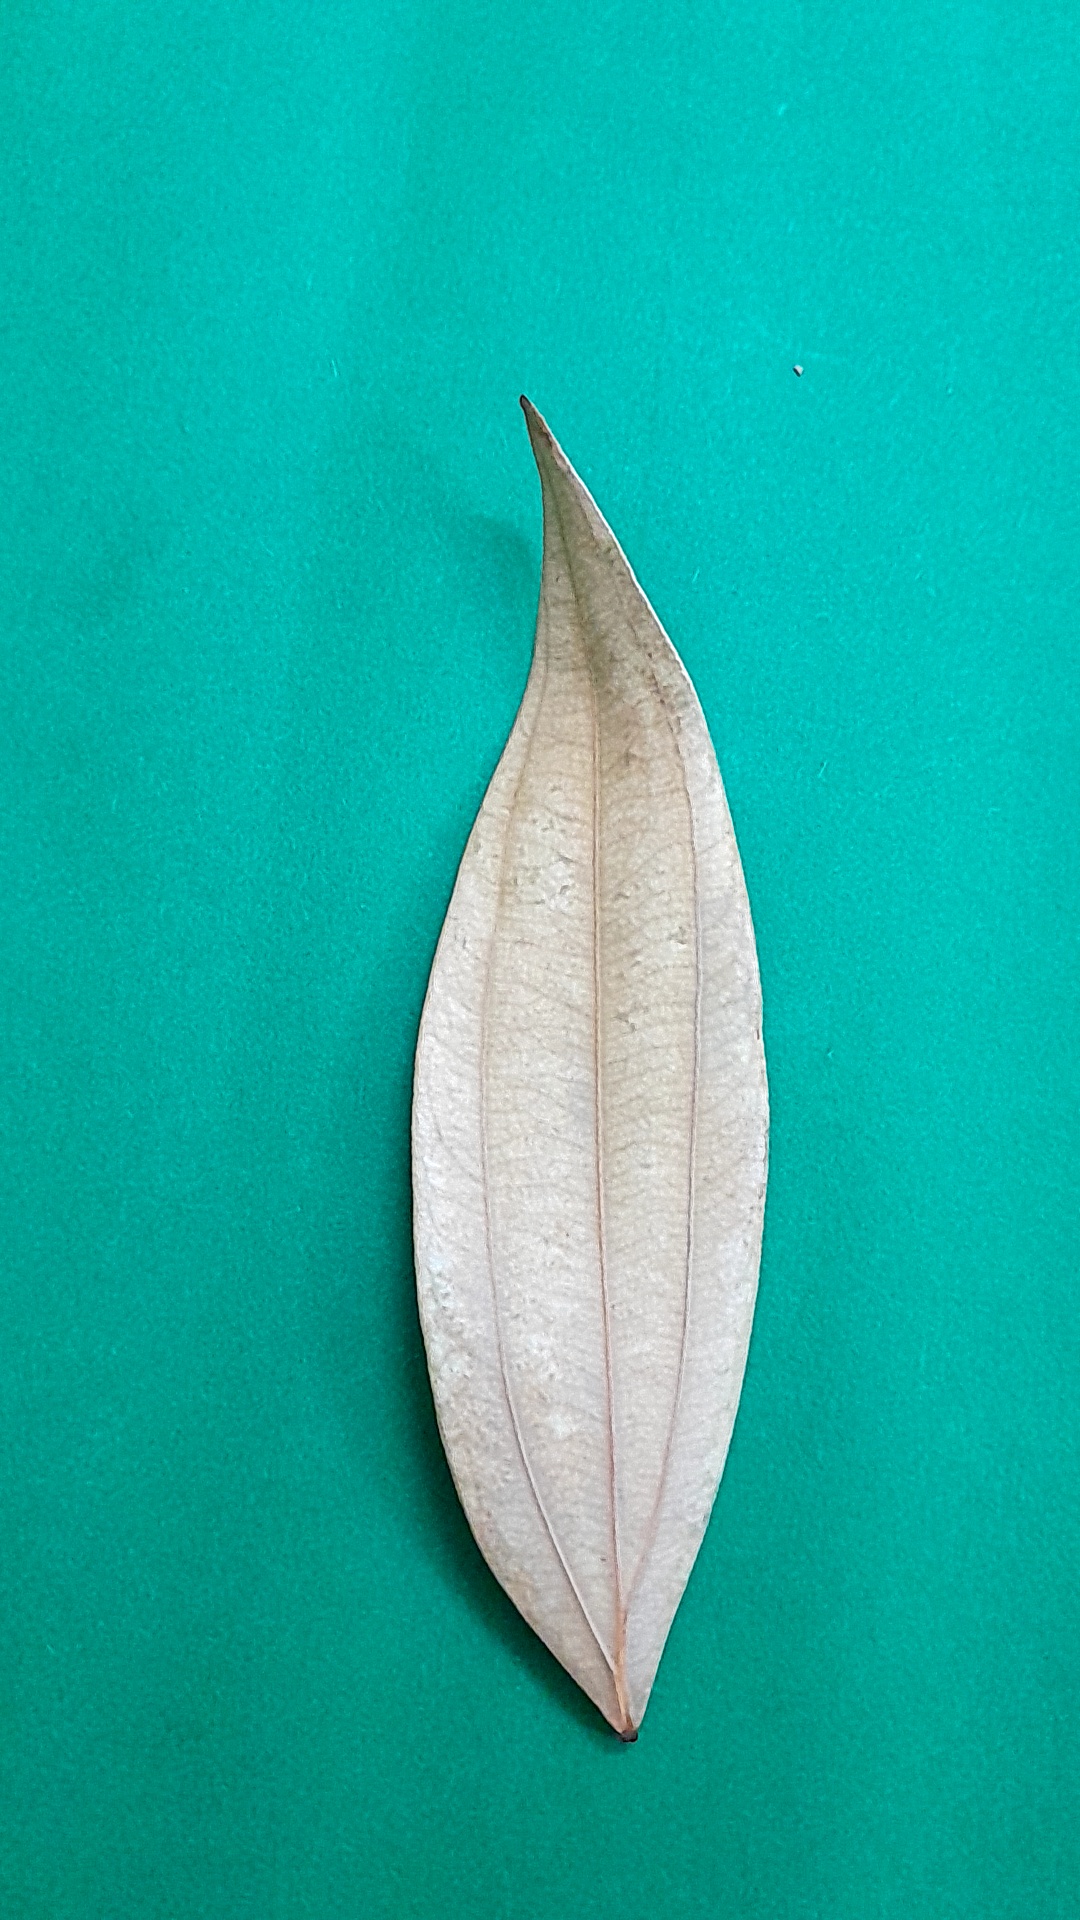
Label: Dry Leaf